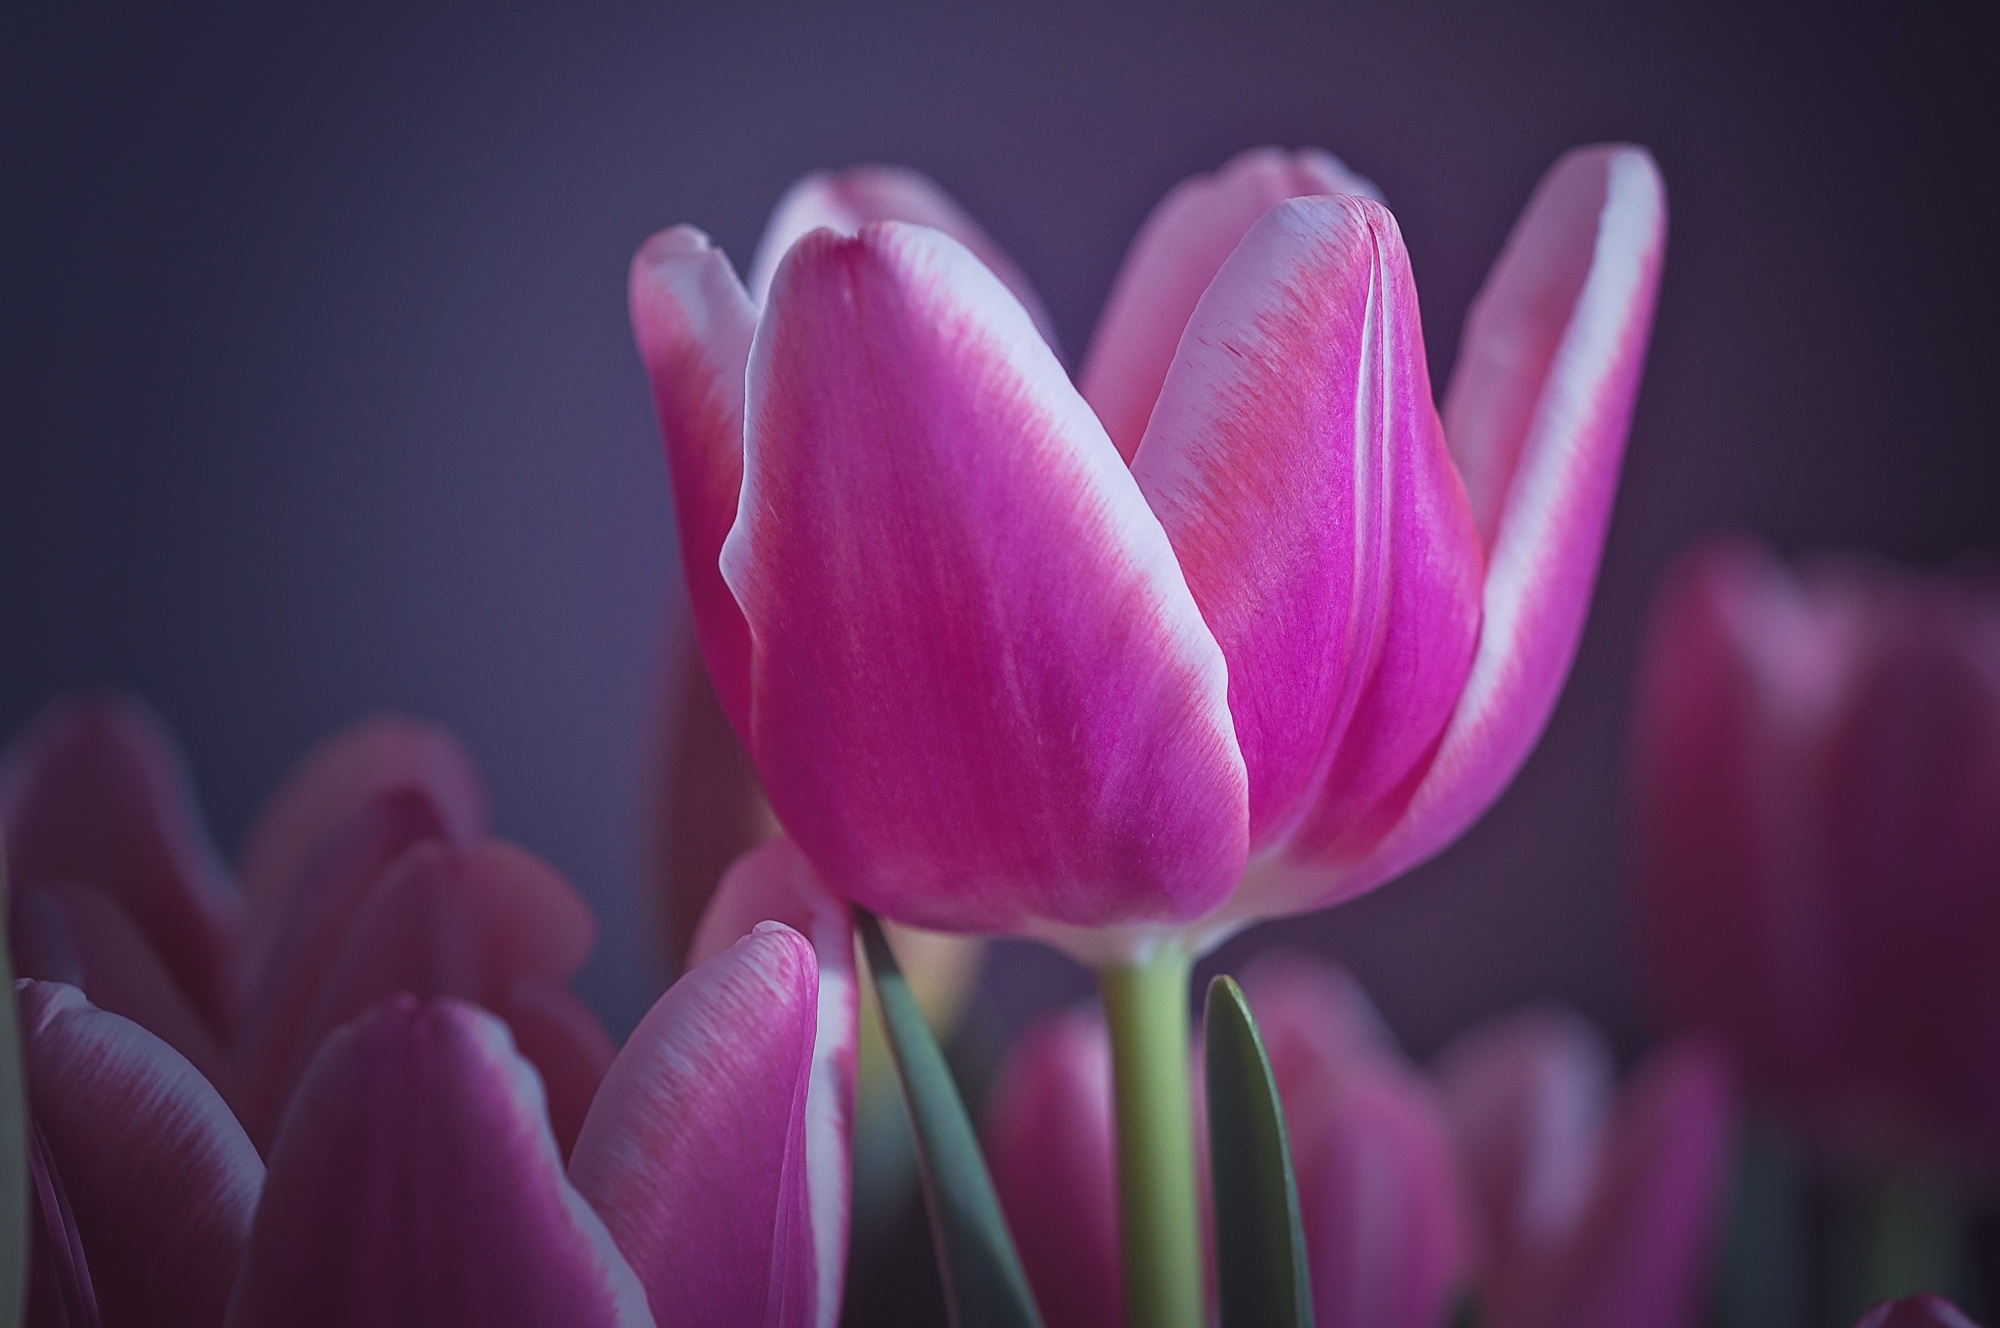
nature, blossom, plant, flower, petal, bloom, tulip, spring, pink, close, flora, close up, macro photography, flowering plant, pink and white, plant stem, land plant